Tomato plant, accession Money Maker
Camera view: horizontal (90 deg, fisheye); turntable rotation: 120 degrees
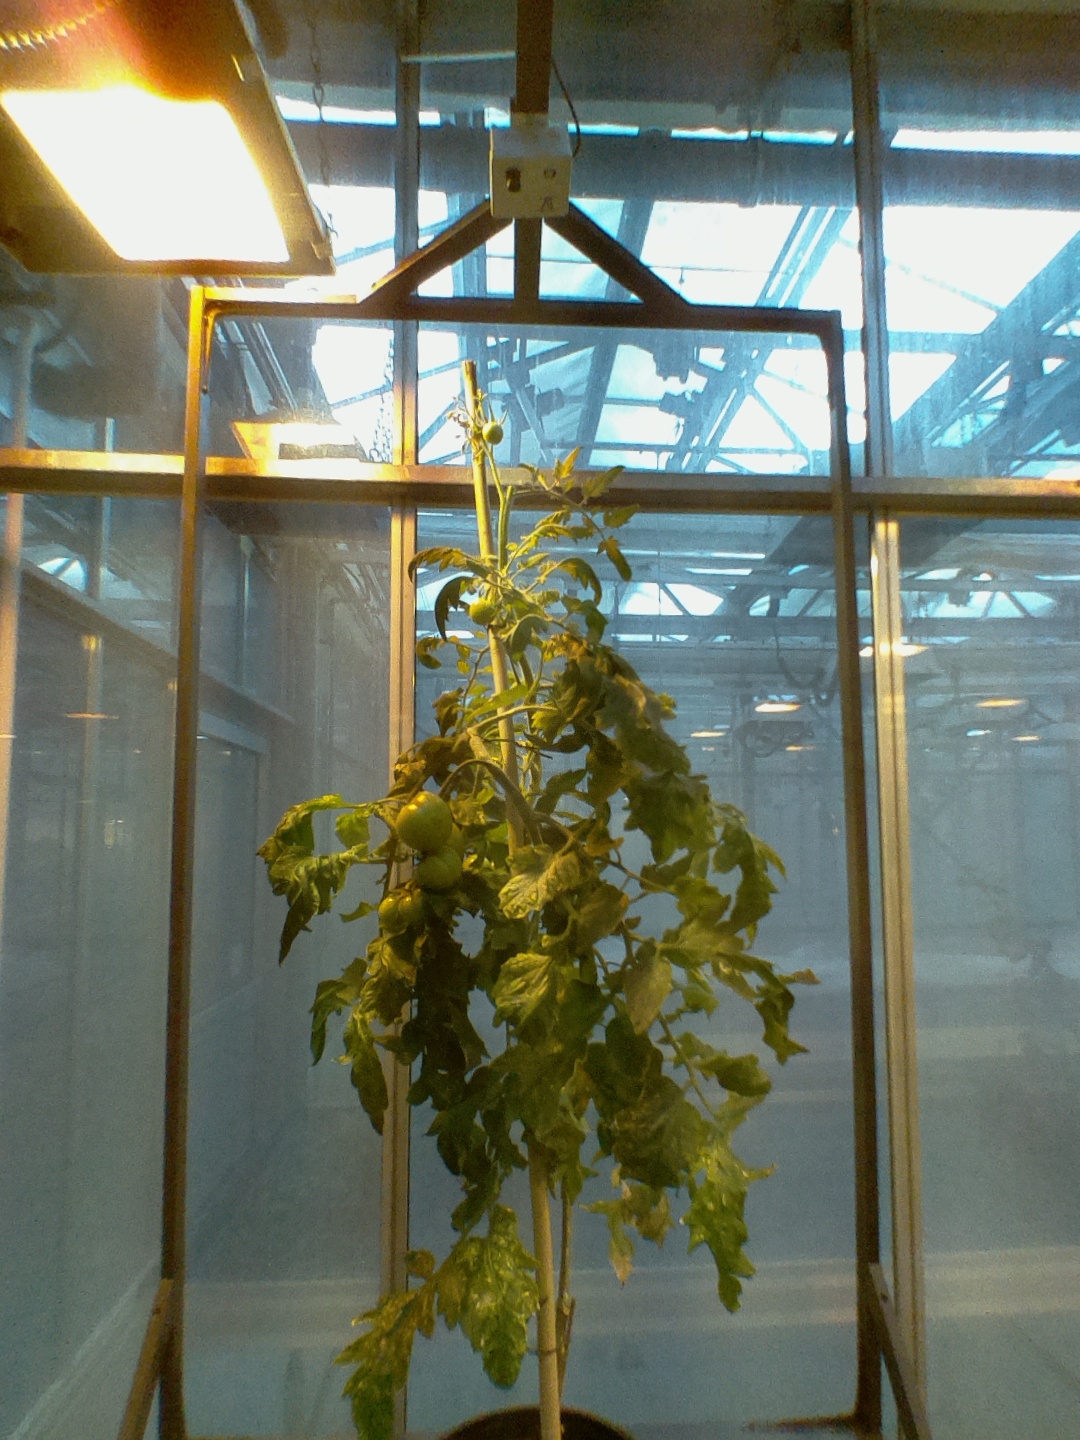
BBCH growth stage 78: 80% -90% of final fruit size